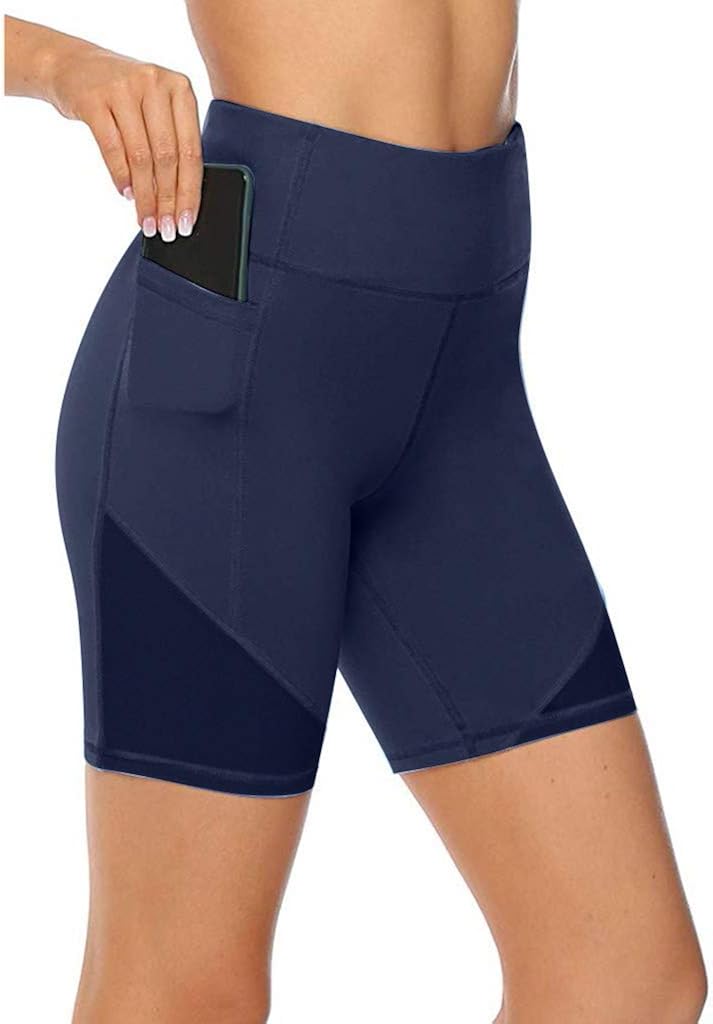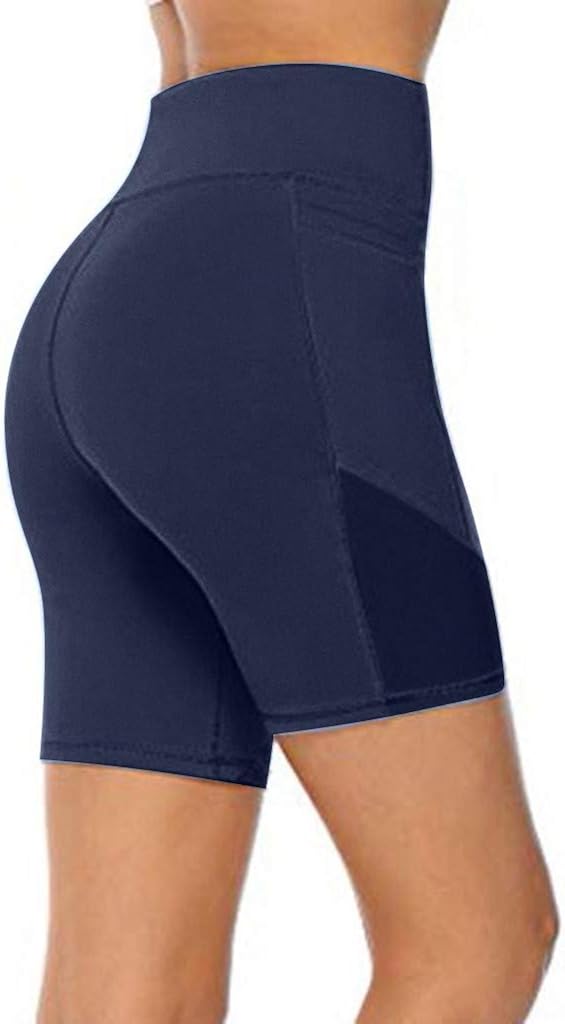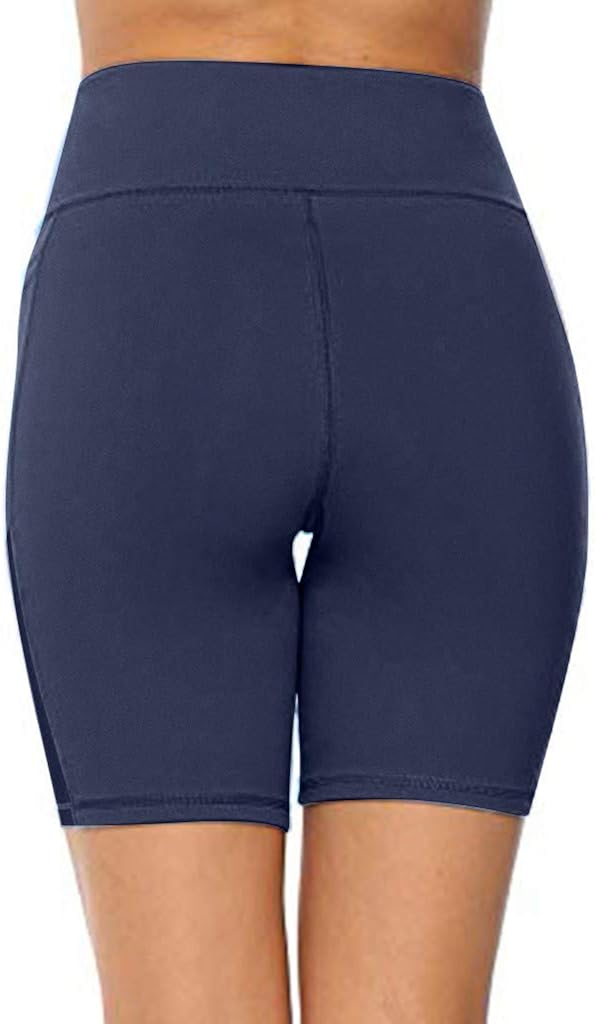
Hessimy Women's High Waist Yoga Short Side Pocket Workout Tummy Control Bike Shorts Running Exercise Leggings
Category: AMAZON FASHION
☆For  more big promotions,please check in the Special offers and product  promotions☆ Size Chart(Unit:cm/inch)  Tips: Sizes are smaller than average, we recommend you to buy a larger size.  Please refer to the review before selecting the size. Enjoy your  shopping! Size:XS     Waist:60cm/23.62''     Length:41cm/16.14'' Size:S     Waist:64cm/25.20''     Length:42cm/16.54'' Size:M     Waist:68cm/26.77''     Length:43cm/16.93'' Size:L     Waist:72cm/28.35''     Length:44cm/17.32'' Size:XL     Waist:76cm/29.92''     Length:45cm/17.72'' COMFORTABLE MATERIAL - Made  from durable and stretchy fabrics, our bike shorts provide lightweight  comfort along with sweat absorption and drying capabilities. It’s essential  for us to ensure that you can wear them daily. Primarily designed for yoga,  you can wear these shorts when lounging, working out, running, dancing or  doing any other physical activity. They will not fall easily and you can even  dress up with a tunic and boots or down with a hoodie and  sneakers. FREEDOM OF MOVEMENT - We use fabric that is  durable and resilient while not compromising movement. You’ll be loving the  freedom of movement you’ll gain, looking good, covering everything you want  to be covered but without squeezing your belly.
Features: Tips: Sizes are smaller than average, we recommend you to buy a larger size. Please refer to the review before selecting the size. Enjoy your shopping! | Pull On closure | compression shorts women yoga shorts for women cotton womens shorts size 12 bike shorts for girls cotton shorts for women with pockets compression shorts women plus size shorts for women 5 inch inseam bike shorts women white athletic shorts women biker shorts for women pack womens shorts 7 inch inseam high waisted shorts for teen girls cotton shorts for women plus size white shorts for women workout womans shorts summer cycling shorts women high waist women shorts | athletic shorts with pockets for women pack womens yoga shorts white women running shorts long womens yoga shorts high waisted womens bike shorts plus size running shorts women pack compression shorts with pocket pack compression shorts women white womens compression shorts for bladder protection womens workout shorts black womens shorts athletic pockets workout shorts for women sexy women workout shorts pack womens workout shorts long bike shorts women fashion running shorts women with pockets | womens shorts athletic 6 inch inseam workout shorts for women long women workout shorts no ride up womens compression shorts white women bike shorts cotton womens shorts 5 inch inseam workout shorts for women pack yoga shorts for women with pockets women shorts athletic white womens shorts plus size clearance workout shorts for women plus size womens shorts for summer plus size yoga shorts for women sexy yoga shorts with pockets girls womens shorts plus size 16 athletic shorts women red shorts | womens bermuda shorts size 10 shorts for women medium booty shorts workout black shorts for women pack shorts for teen girls under 5 dollars bike shorts women padded running shorts women 7 inch inseam womens running shorts with liner womens athletic shorts 7 inch inseam summer shorts for women 2019 womens bike shorts padded biker shorts for women set summer shorts for women blue jean womens running shorts with phone pocket womens bike shorts tummy control womens workout shorts xl | Women's Sports Workout Shorts Double Layer Running Shorts 2 in 1 with Back Pocket Women Workout Fitness Running Shorts 3 inches Athletic Shorts Quick-Dry Mesh Liner Sport Shorts with Pockets Women's Running Workout Shorts with Pockets Women's Athletic 2 in 1 Double Layer Running Shorts Back Pocket Workout Jogging Yoga Women's 2 in 1 Workout Running Shorts Quick Dry Double Layer Active Jogging Shorts Water Resistant Women Double Layer Sport Shorts 2 in 1 Workout Running Shorts Active Yoga Shorts